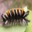
Label: caterpillar